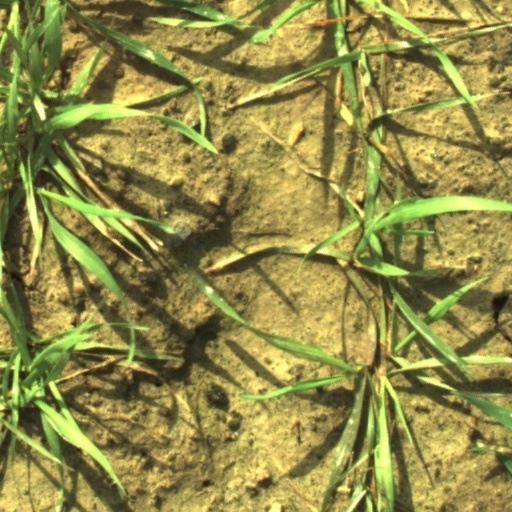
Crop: wheat